Describe the emotion expressed in this image:  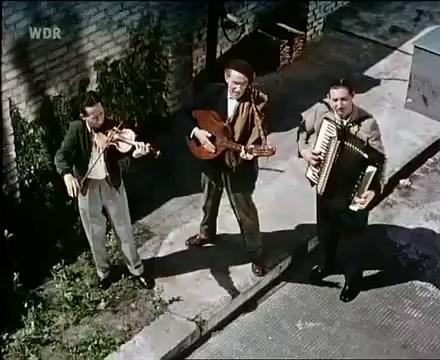
This person displays Fear, valence and arousal with high intensity.